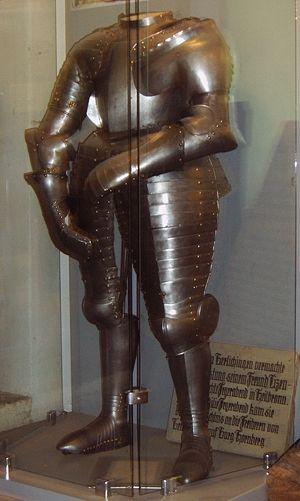
La bataille de Morat est une victoire remportée par les Confédérés suisses sur l'armée bourguignonne du duc Charles le Téméraire, le 22 juin 1476, dans le cadre des guerres de Bourgogne.
Le harnois est l'armure du chevalier par excellence.